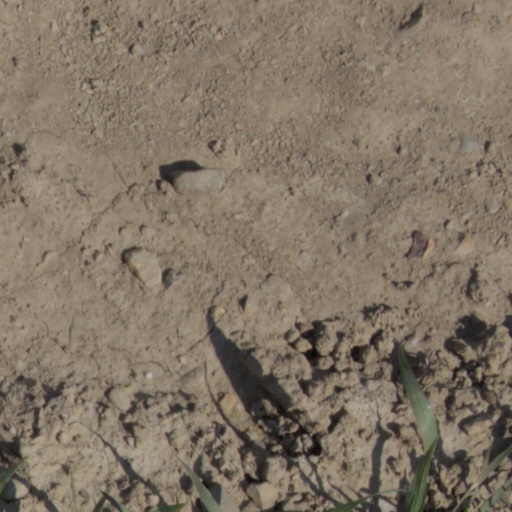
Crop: wheat